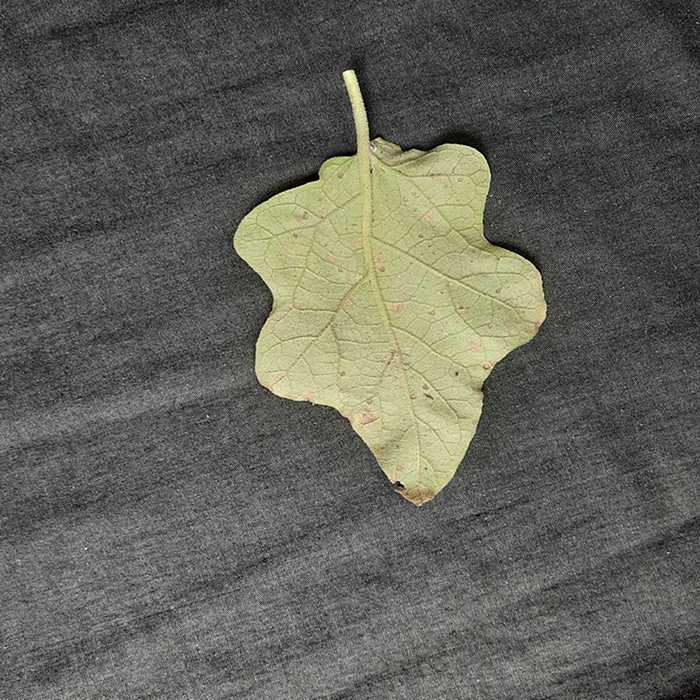
Plant: Eggplant
Label: Eggplant Cercopora leaf spot